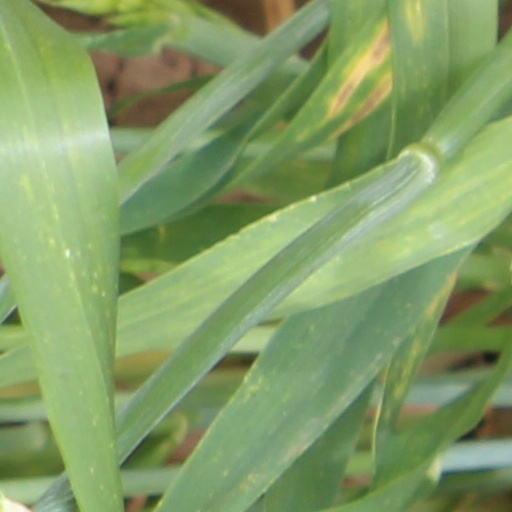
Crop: wheat